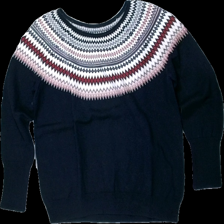
View: front
Type: Top
Category: Ladies
Brand: Esprit
Colors: White, Blue, Pink, Multicolor
Material: 100% cotton
Pattern: Other
Cut: Regular
Season: All
Damage location: bottom left
Damage 2 location: top left
Damage 3 location: top center
Price range: 50-100
Recommended usage: Reuse
Description: långärmad tröja med "ränder" med olika mönster upptill, hårig